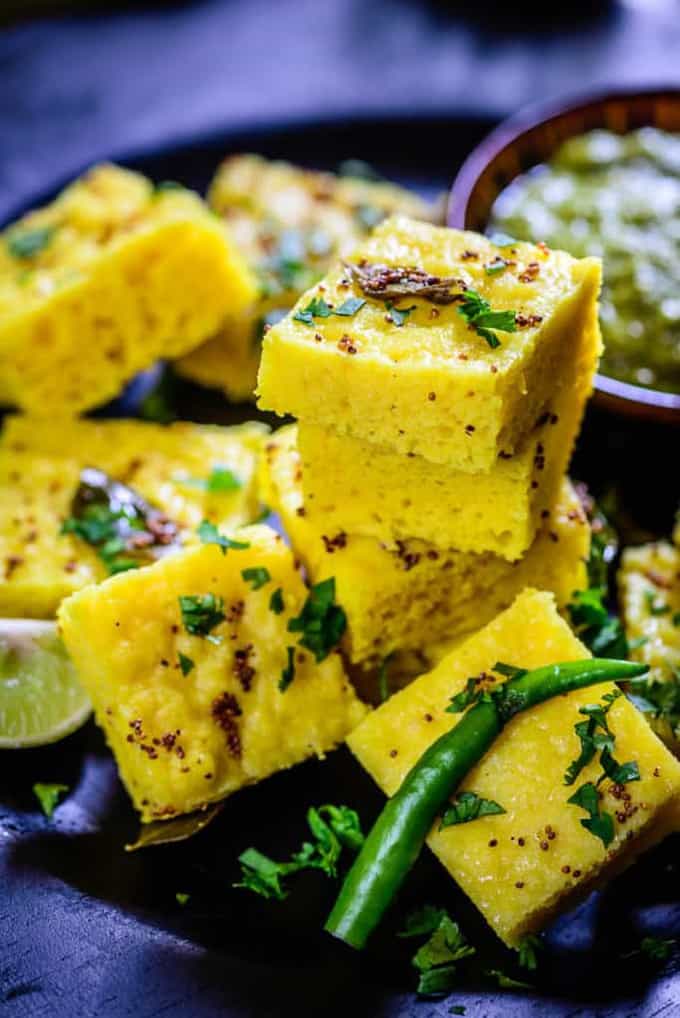
Dish: dhokla